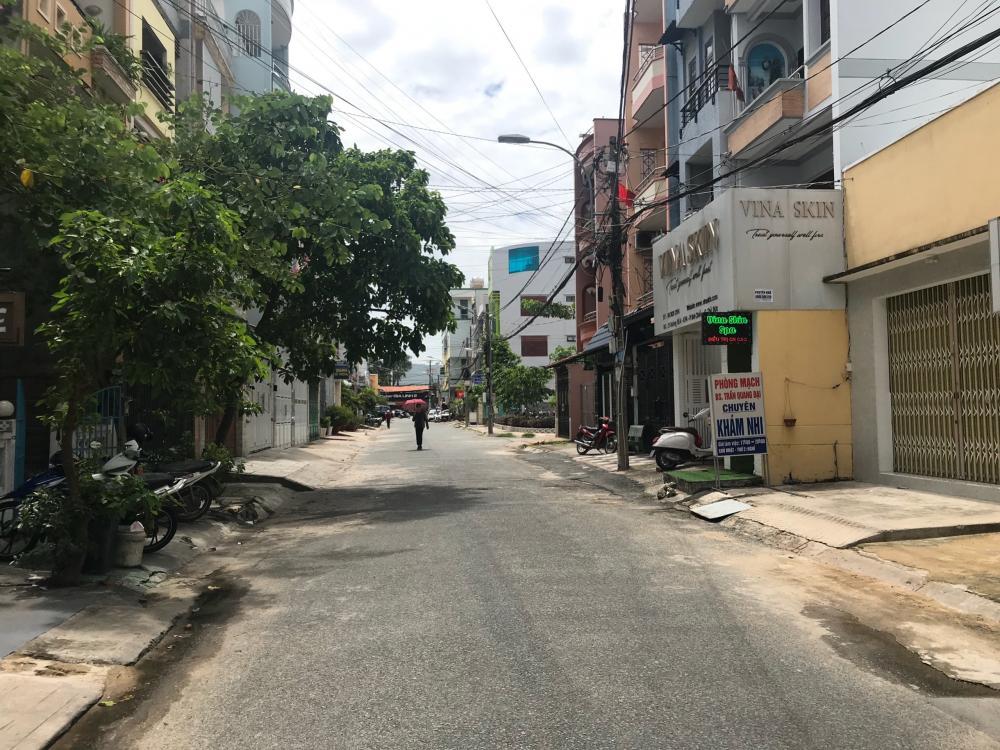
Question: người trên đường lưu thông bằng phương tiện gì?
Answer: họ đang đi bộ